Courtenay-Comox

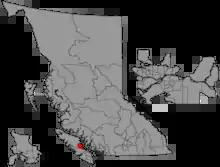

Courtenay-Comox is a provincial electoral district for the Legislative Assembly of British Columbia, Canada that was created in the 2015 redistribution from parts of Comox Valley.